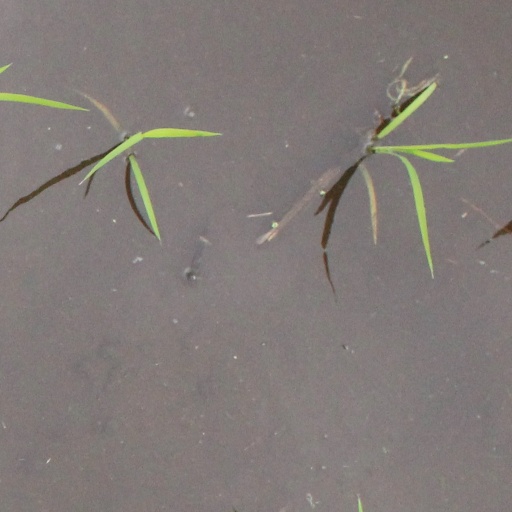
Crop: rice